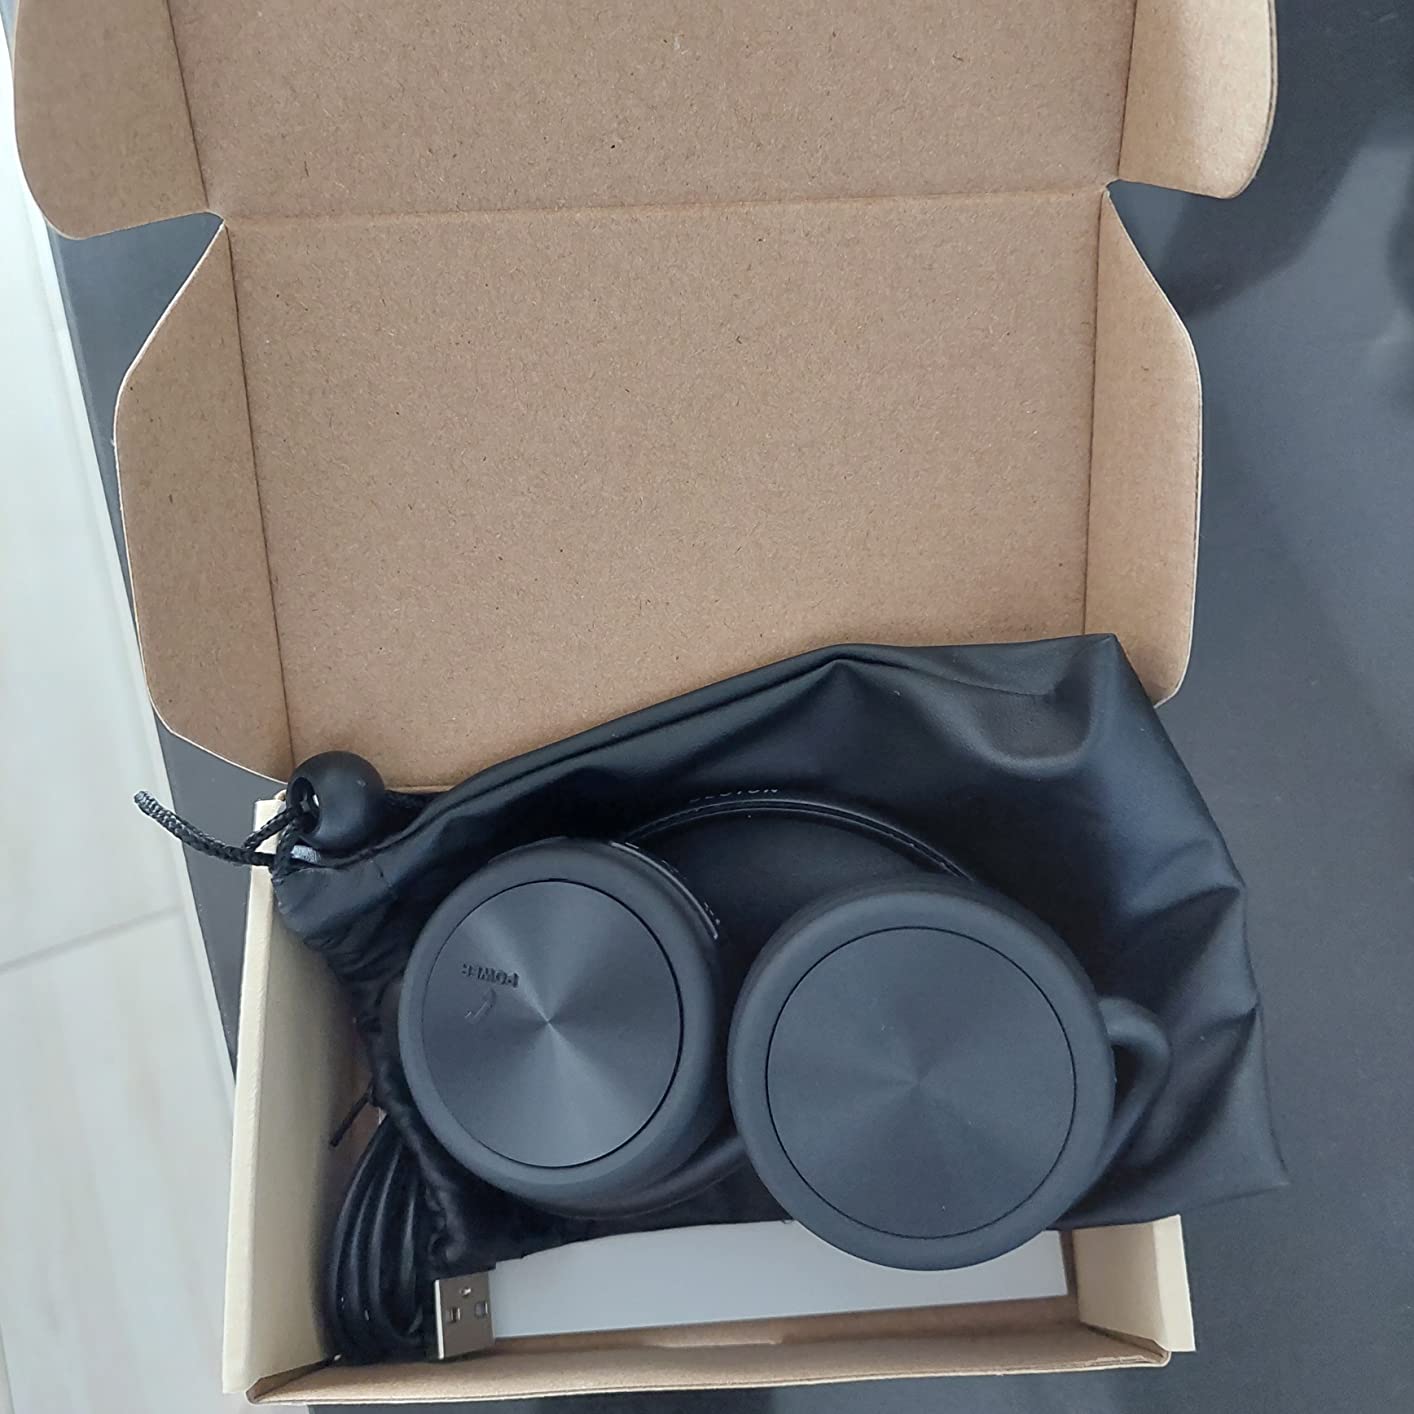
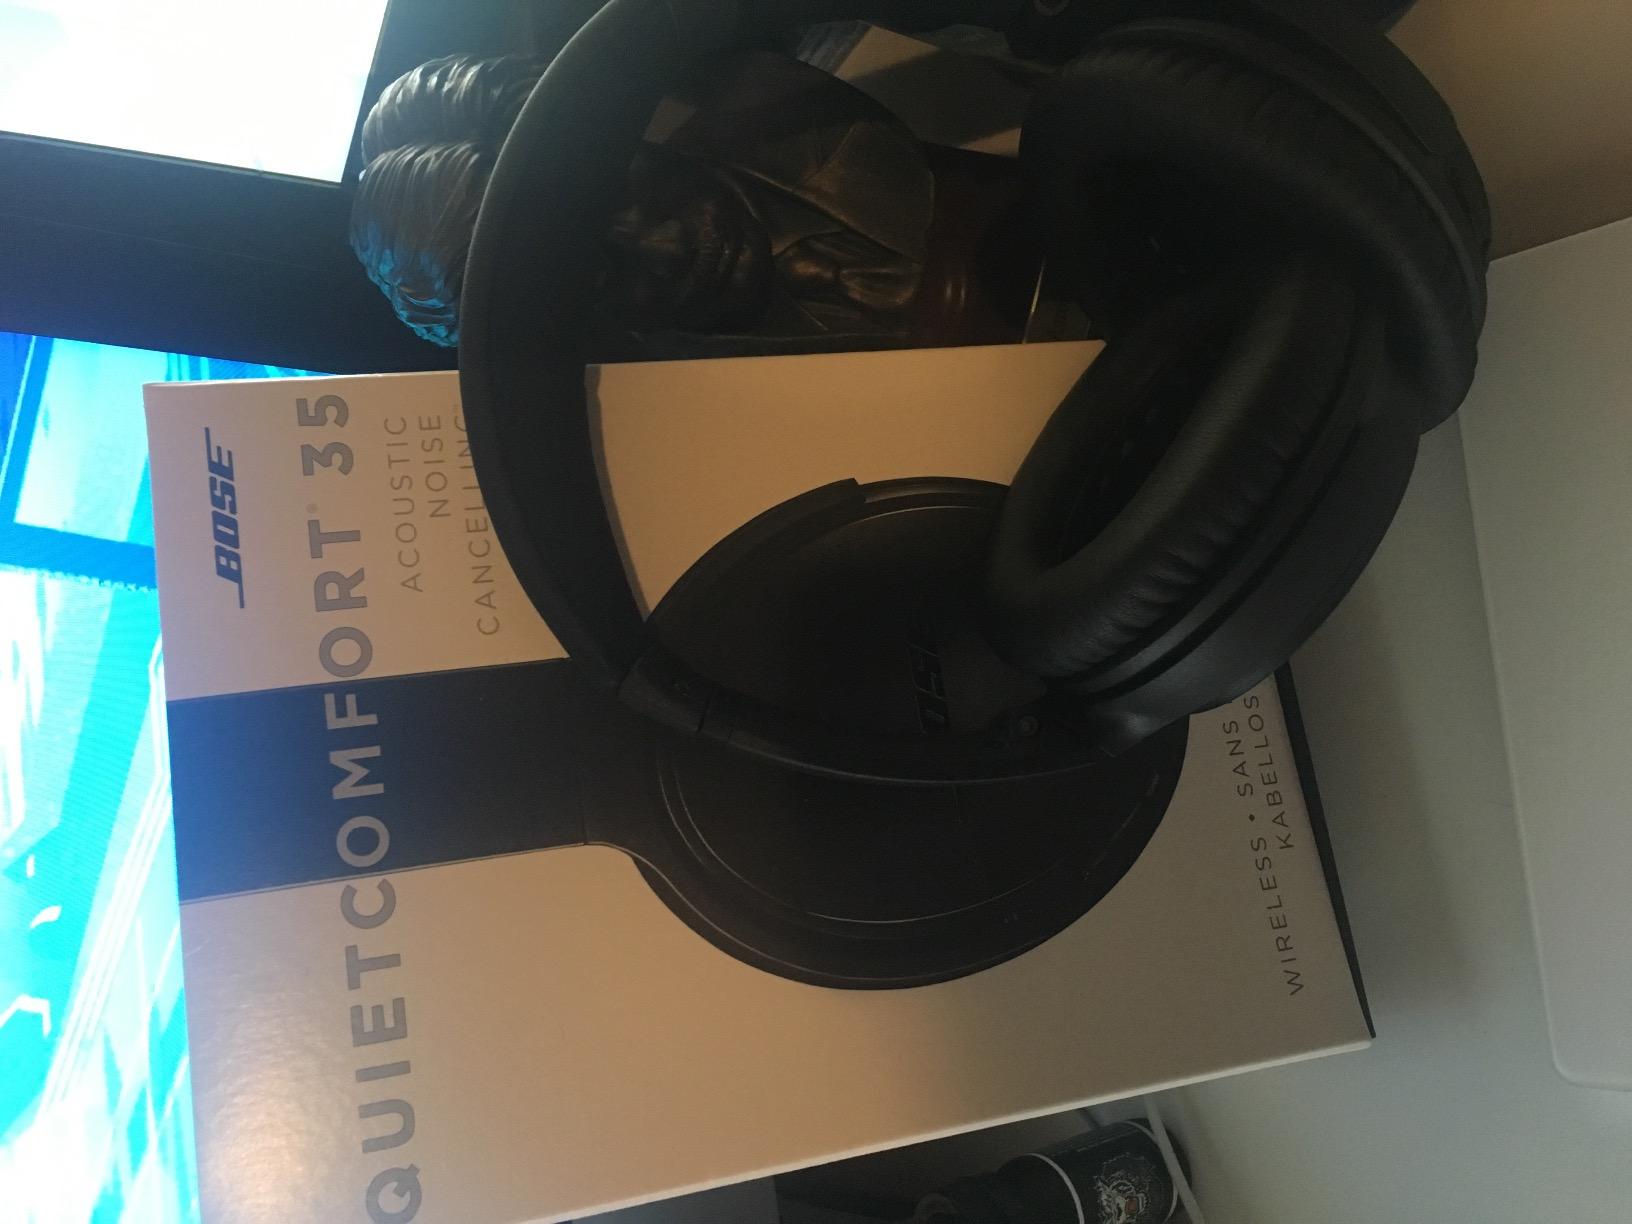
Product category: headphones
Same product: no